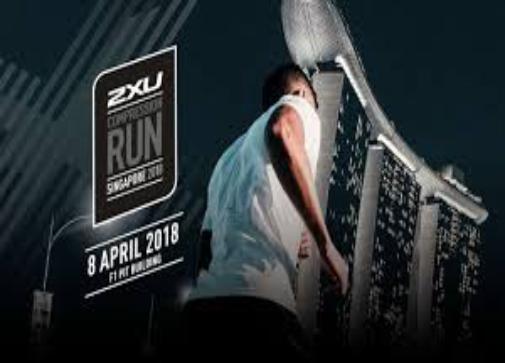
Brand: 2XU
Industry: Sports